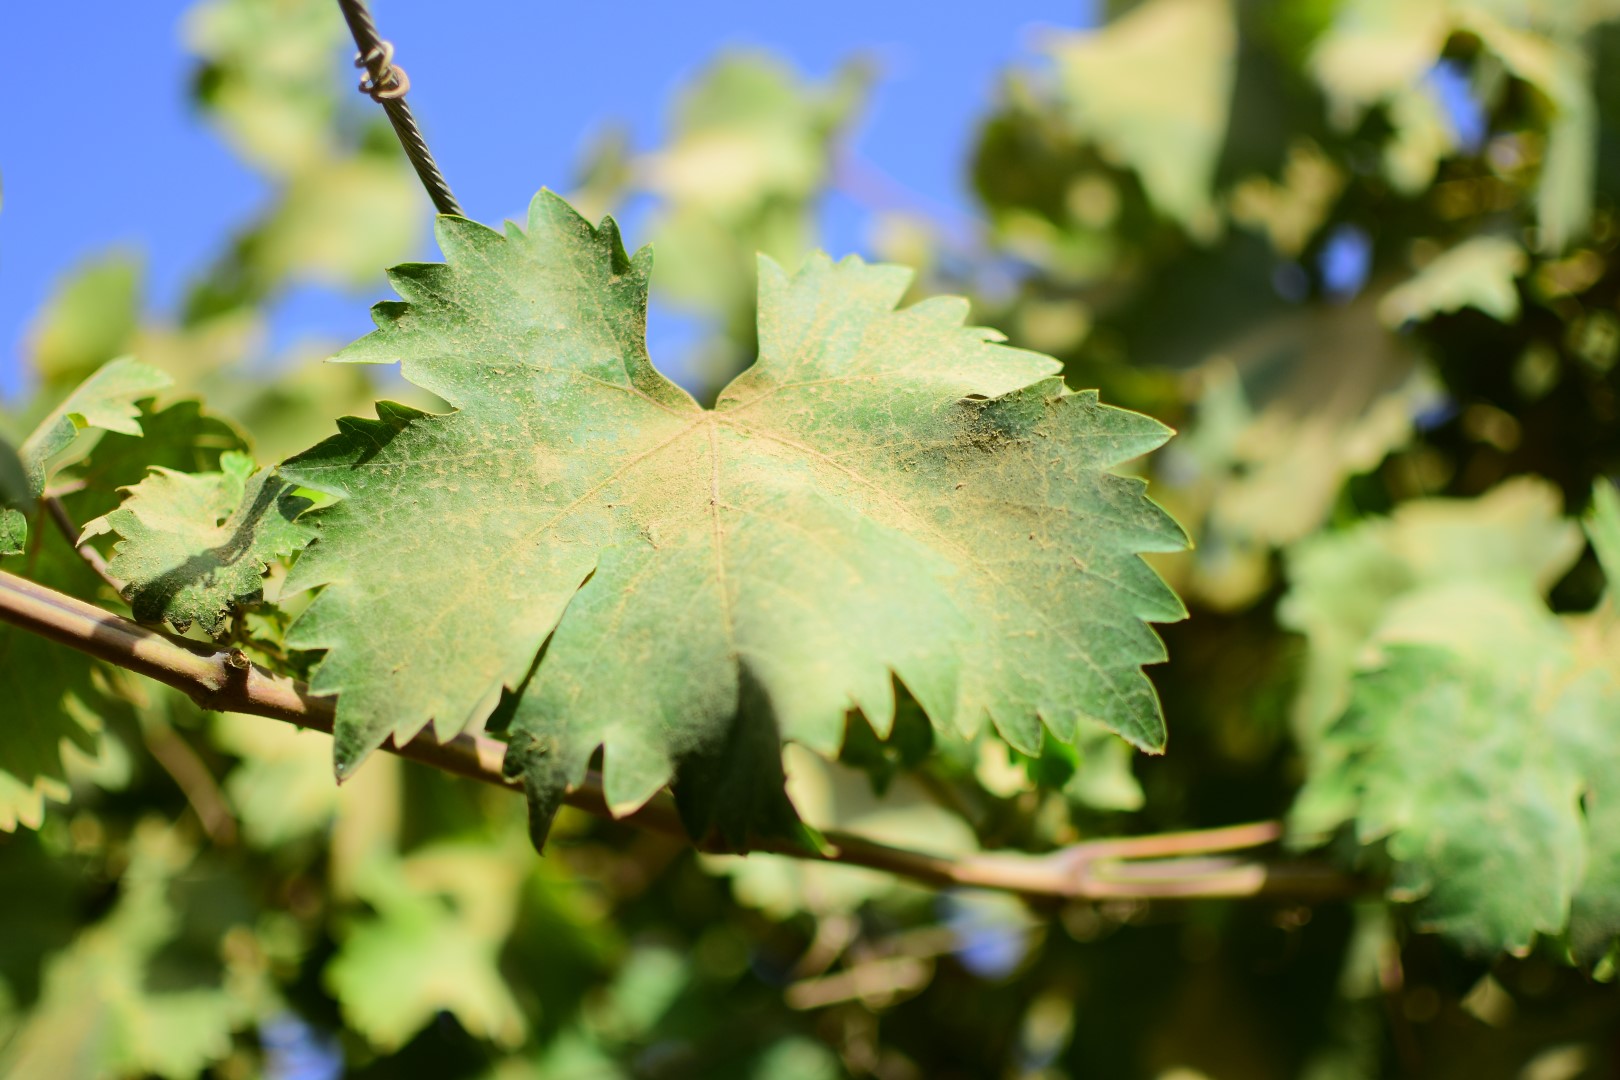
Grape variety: Shdah